Grace Memorial Episcopal Church (Wabasha, Minnesota)

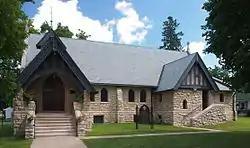
The Grace Memorial Episcopal Church from the southwest

The Grace Memorial Episcopal Church is a historic church in Wabasha, Minnesota, United States, built in 1900. The building was listed on the National Register of Historic Places in 1982 for having local significance in the themes of architecture and religion. It was nominated for being "the most distinguished ecclesiastical structure" in Wabasha and "the work of prominent Minnesota architect Cass Gilbert".